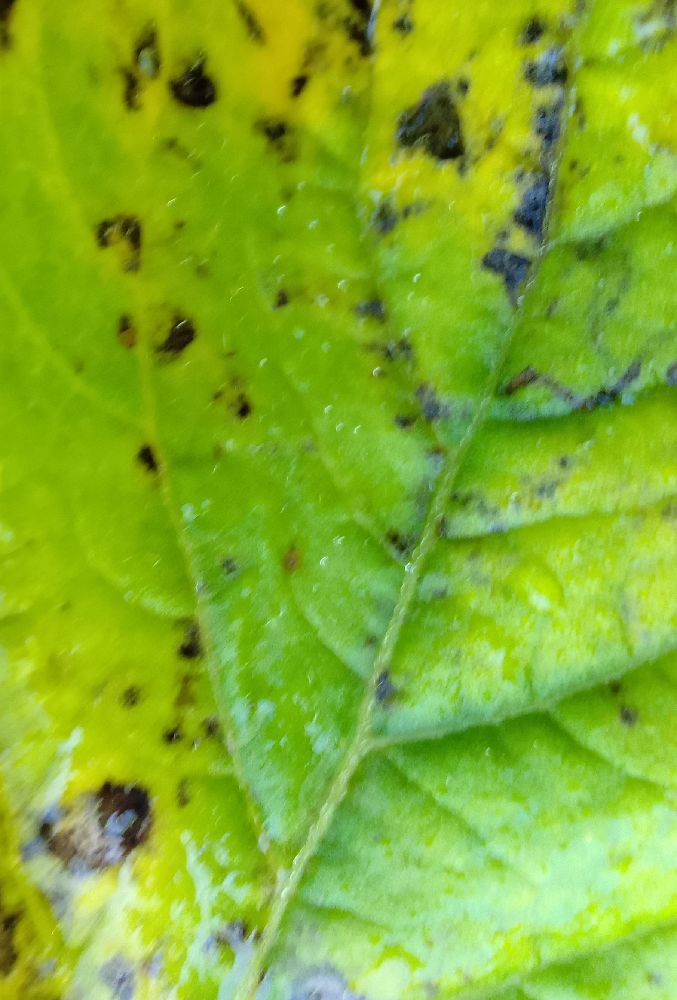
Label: Early blight